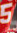
Number: 5